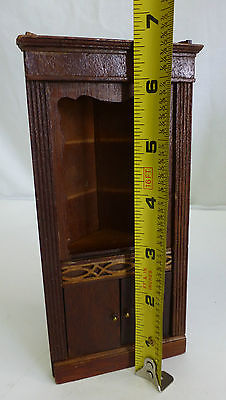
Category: cabinet